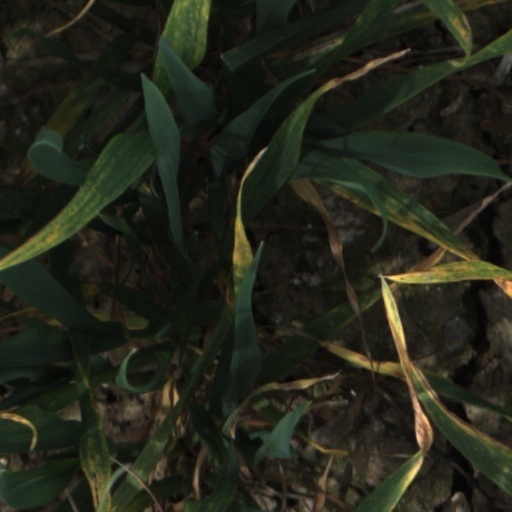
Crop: wheat